In Death Ground

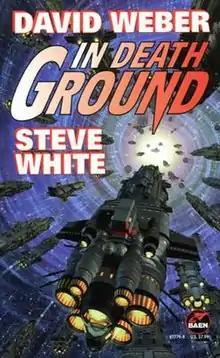
First edition

In Death Ground is a 1997 military science fiction novel by American writer David Weber and Steve White. The story is completed in the novel "The Shiva Option".